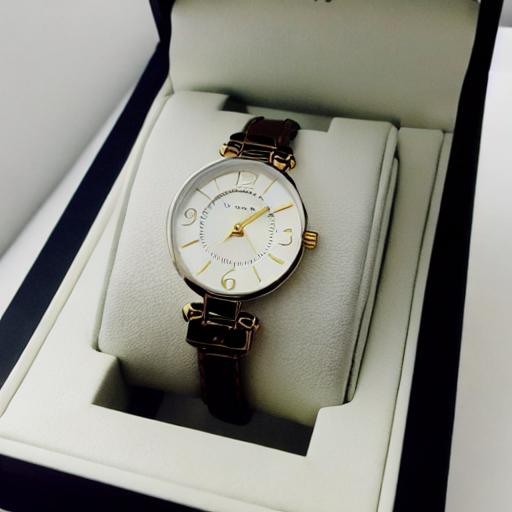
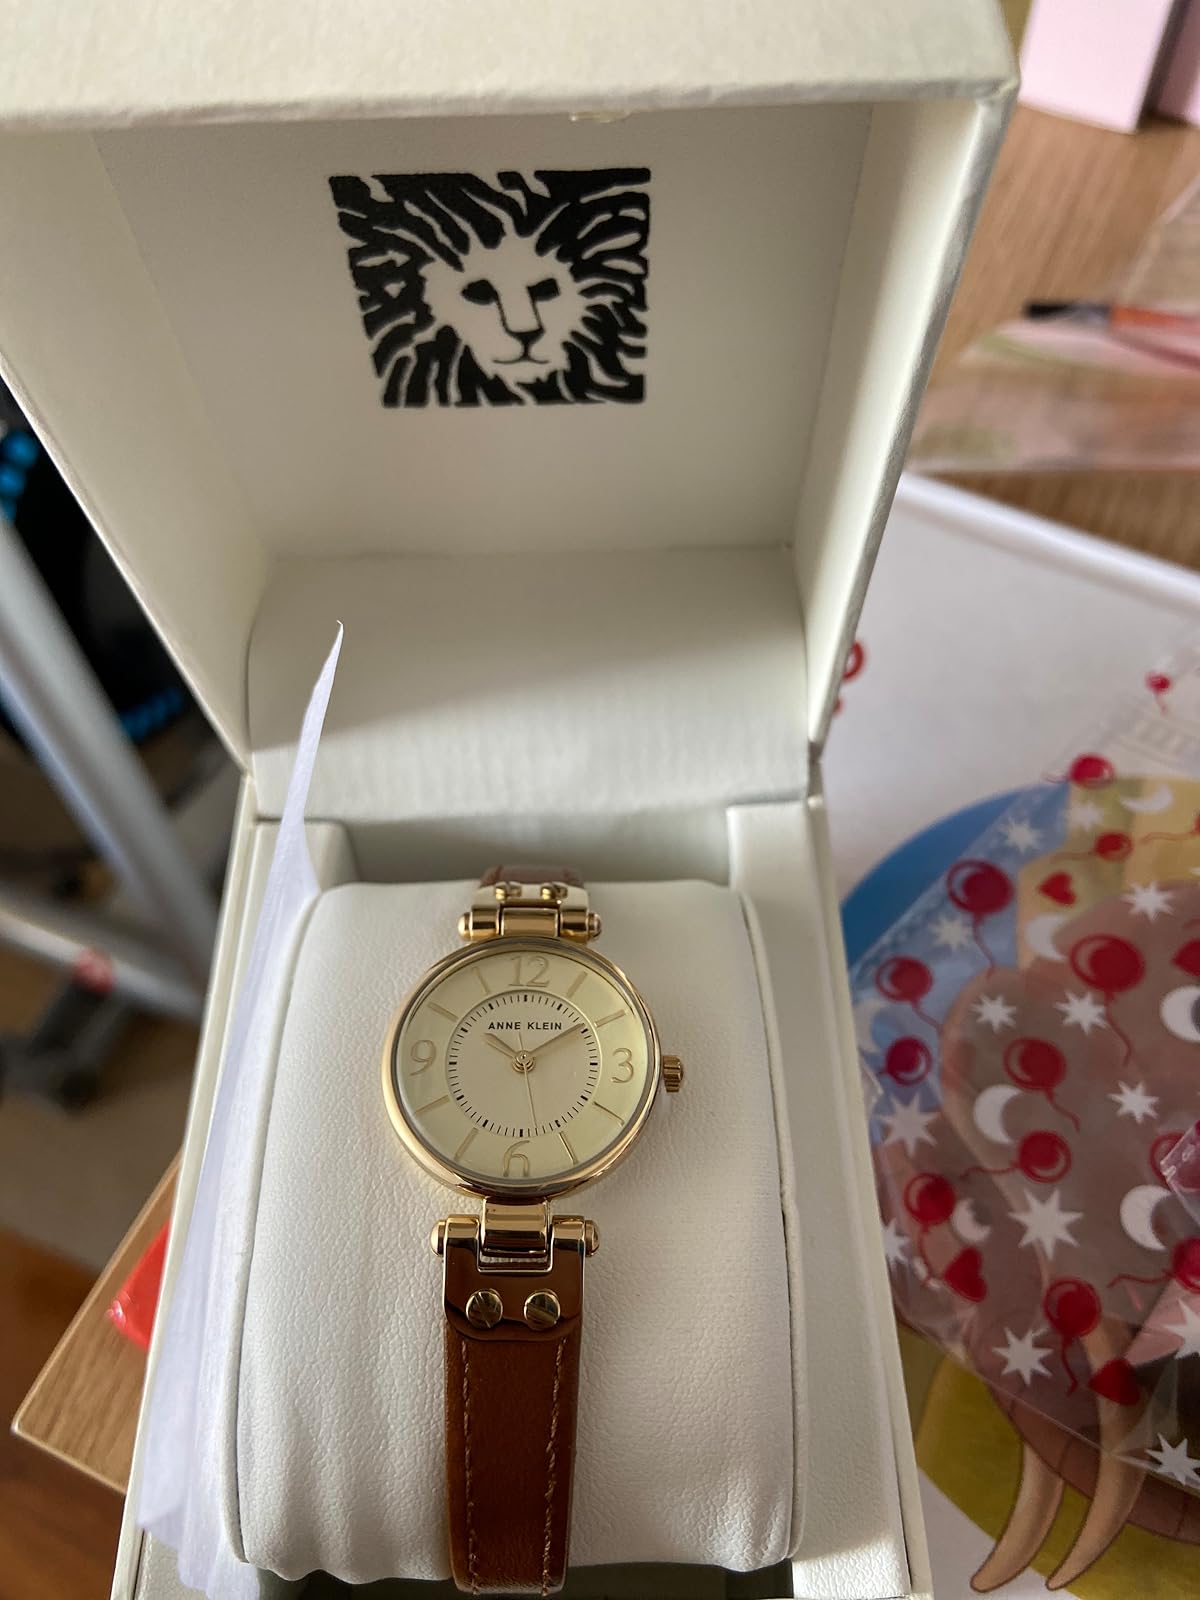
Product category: accessories_watch
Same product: no